Censorship in Islamic societies

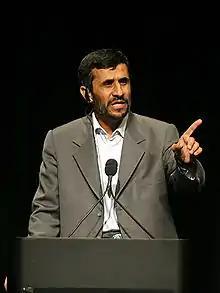
Mahmoud Ahmadinejad tightened Islamic censorship of his nation's media after his election.

The Shah's government eschewed Islamic censorship, with popular commercial films featuring frank sexual themes and even nudity. The regime largely concerned itself with fostering feelings of legitimacy and making sure that films always portrayed it in a positive light. The Shah personally intervened in a 1934 film biopic to make sure that the protagonist, the poet Firdawsi, viewed the ruler character as a patron of the arts.